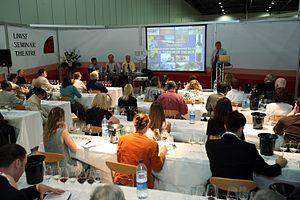
Séminaire au London International Wine Fair
La London Wine Fair est un salon des vins qui se déroule à Londres à la fin du mois de mai. Cette manifestation, créée en 1997, s'était intitulée jusqu'en 2013 la London International Wine Fair. La crise économique et la concurrence faite par Vinitaly à Vérone, ProWein à Düsseldorf et Vinexpo à Bordeaux ont réduit ses ambitions internationales.